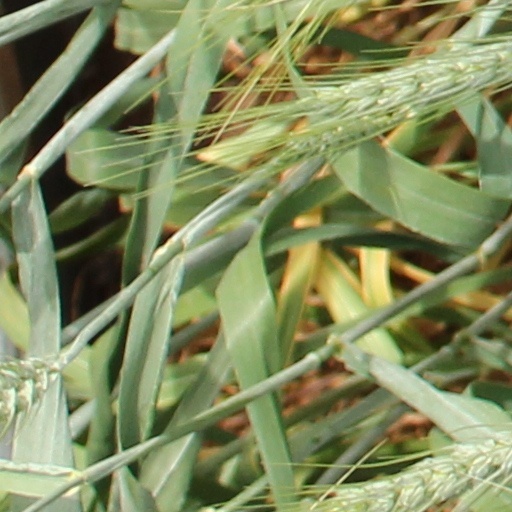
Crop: wheat